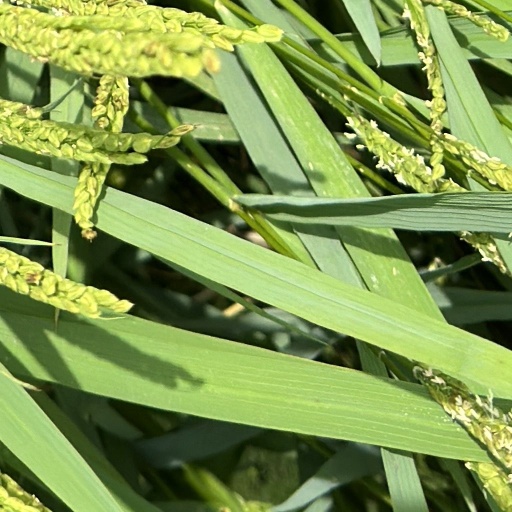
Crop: rice